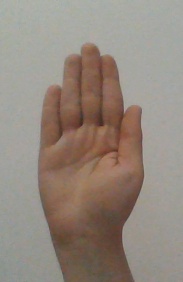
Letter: seen